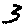
Label: 3